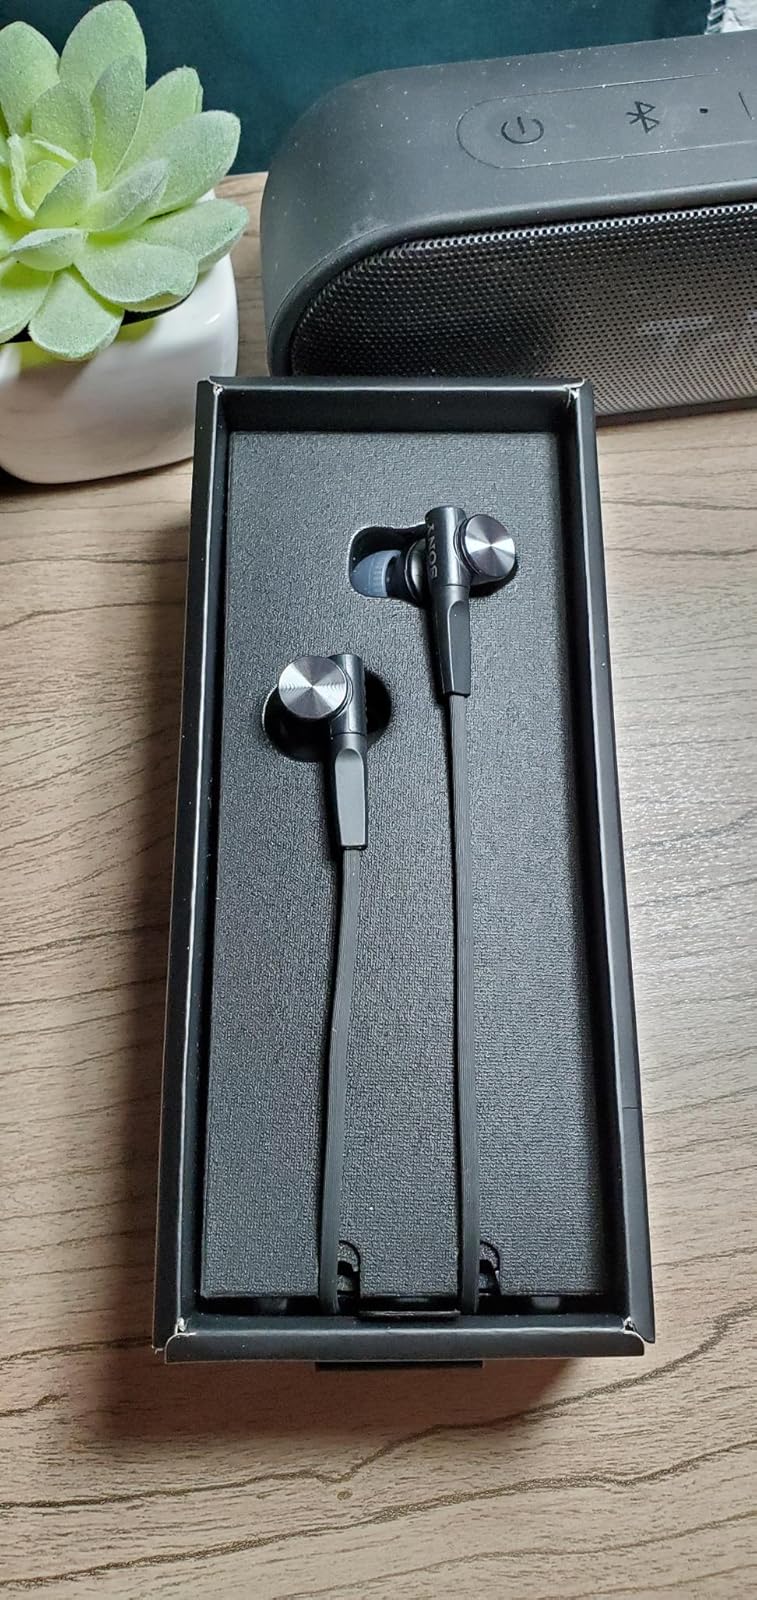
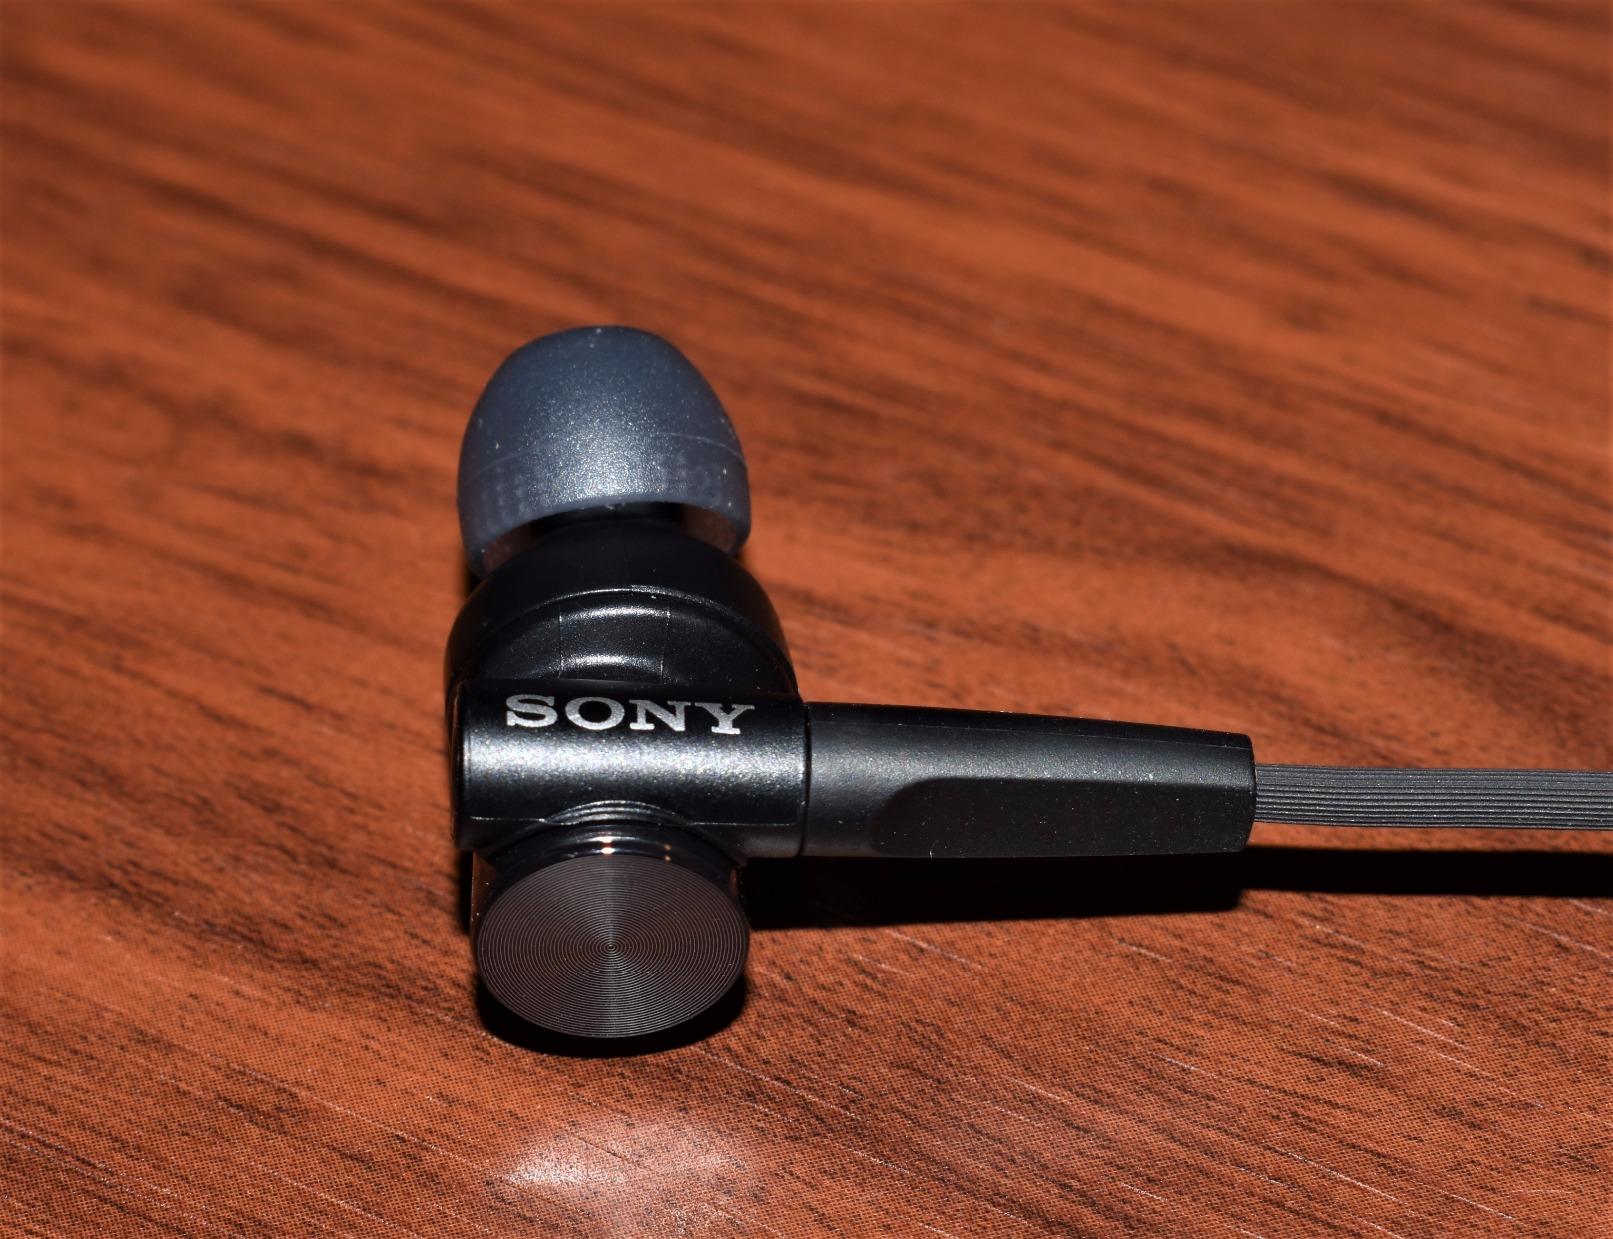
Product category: headphones
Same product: yes